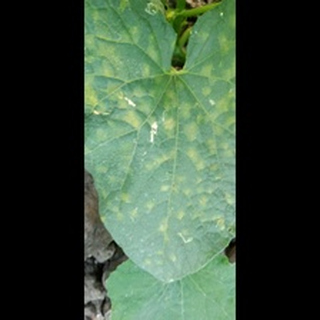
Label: diseased_cucumber